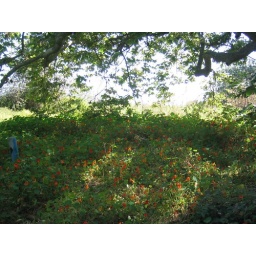
Flowers peeking through the trees for sunlight. Again, the ocean can be seen in the background.